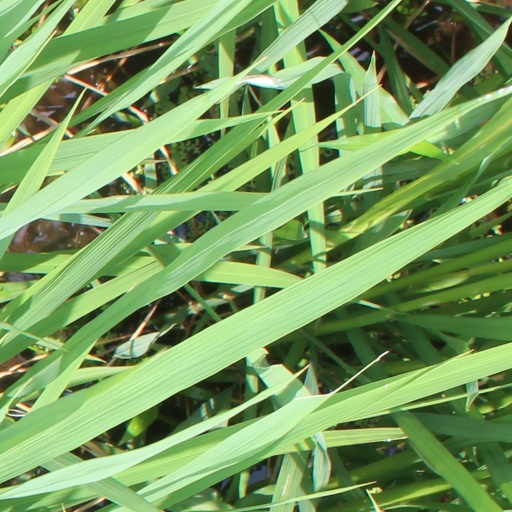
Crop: rice